Boomerang (countermeasure)

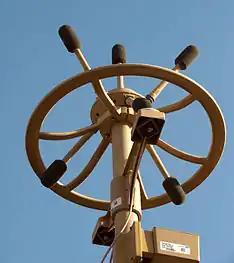
"Boomerang 3" being used by British forces in Afghanistan

Boomerang is a gunfire locator developed by DARPA and BBN Technologies primarily for use against snipers. Boomerang is mounted on mobile vehicles such as the Humvee, Stryker, and MRAP combat vehicles. There were plans to integrate it into the Land Warrior system.